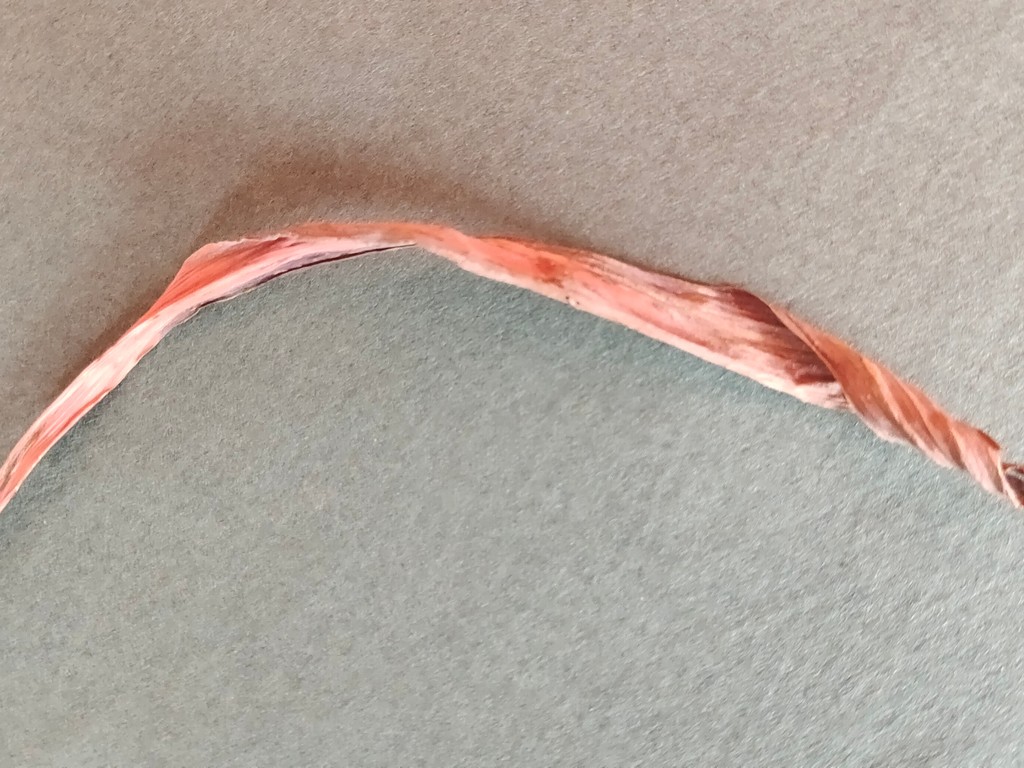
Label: Dried